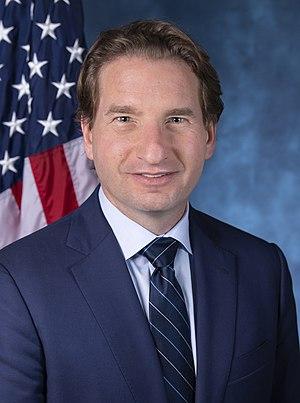
Dean Benson Phillips, né le 20 janvier 1969 à Saint Paul, est un homme d'affaires et homme politique américain. Membre du Minnesota Democratic-Farmer-Labor Party, il est élu à la Chambre des représentants des États-Unis depuis 2019.
L'État du Minnesota dispose de huit représentants à la Chambre des représentants des États-Unis.